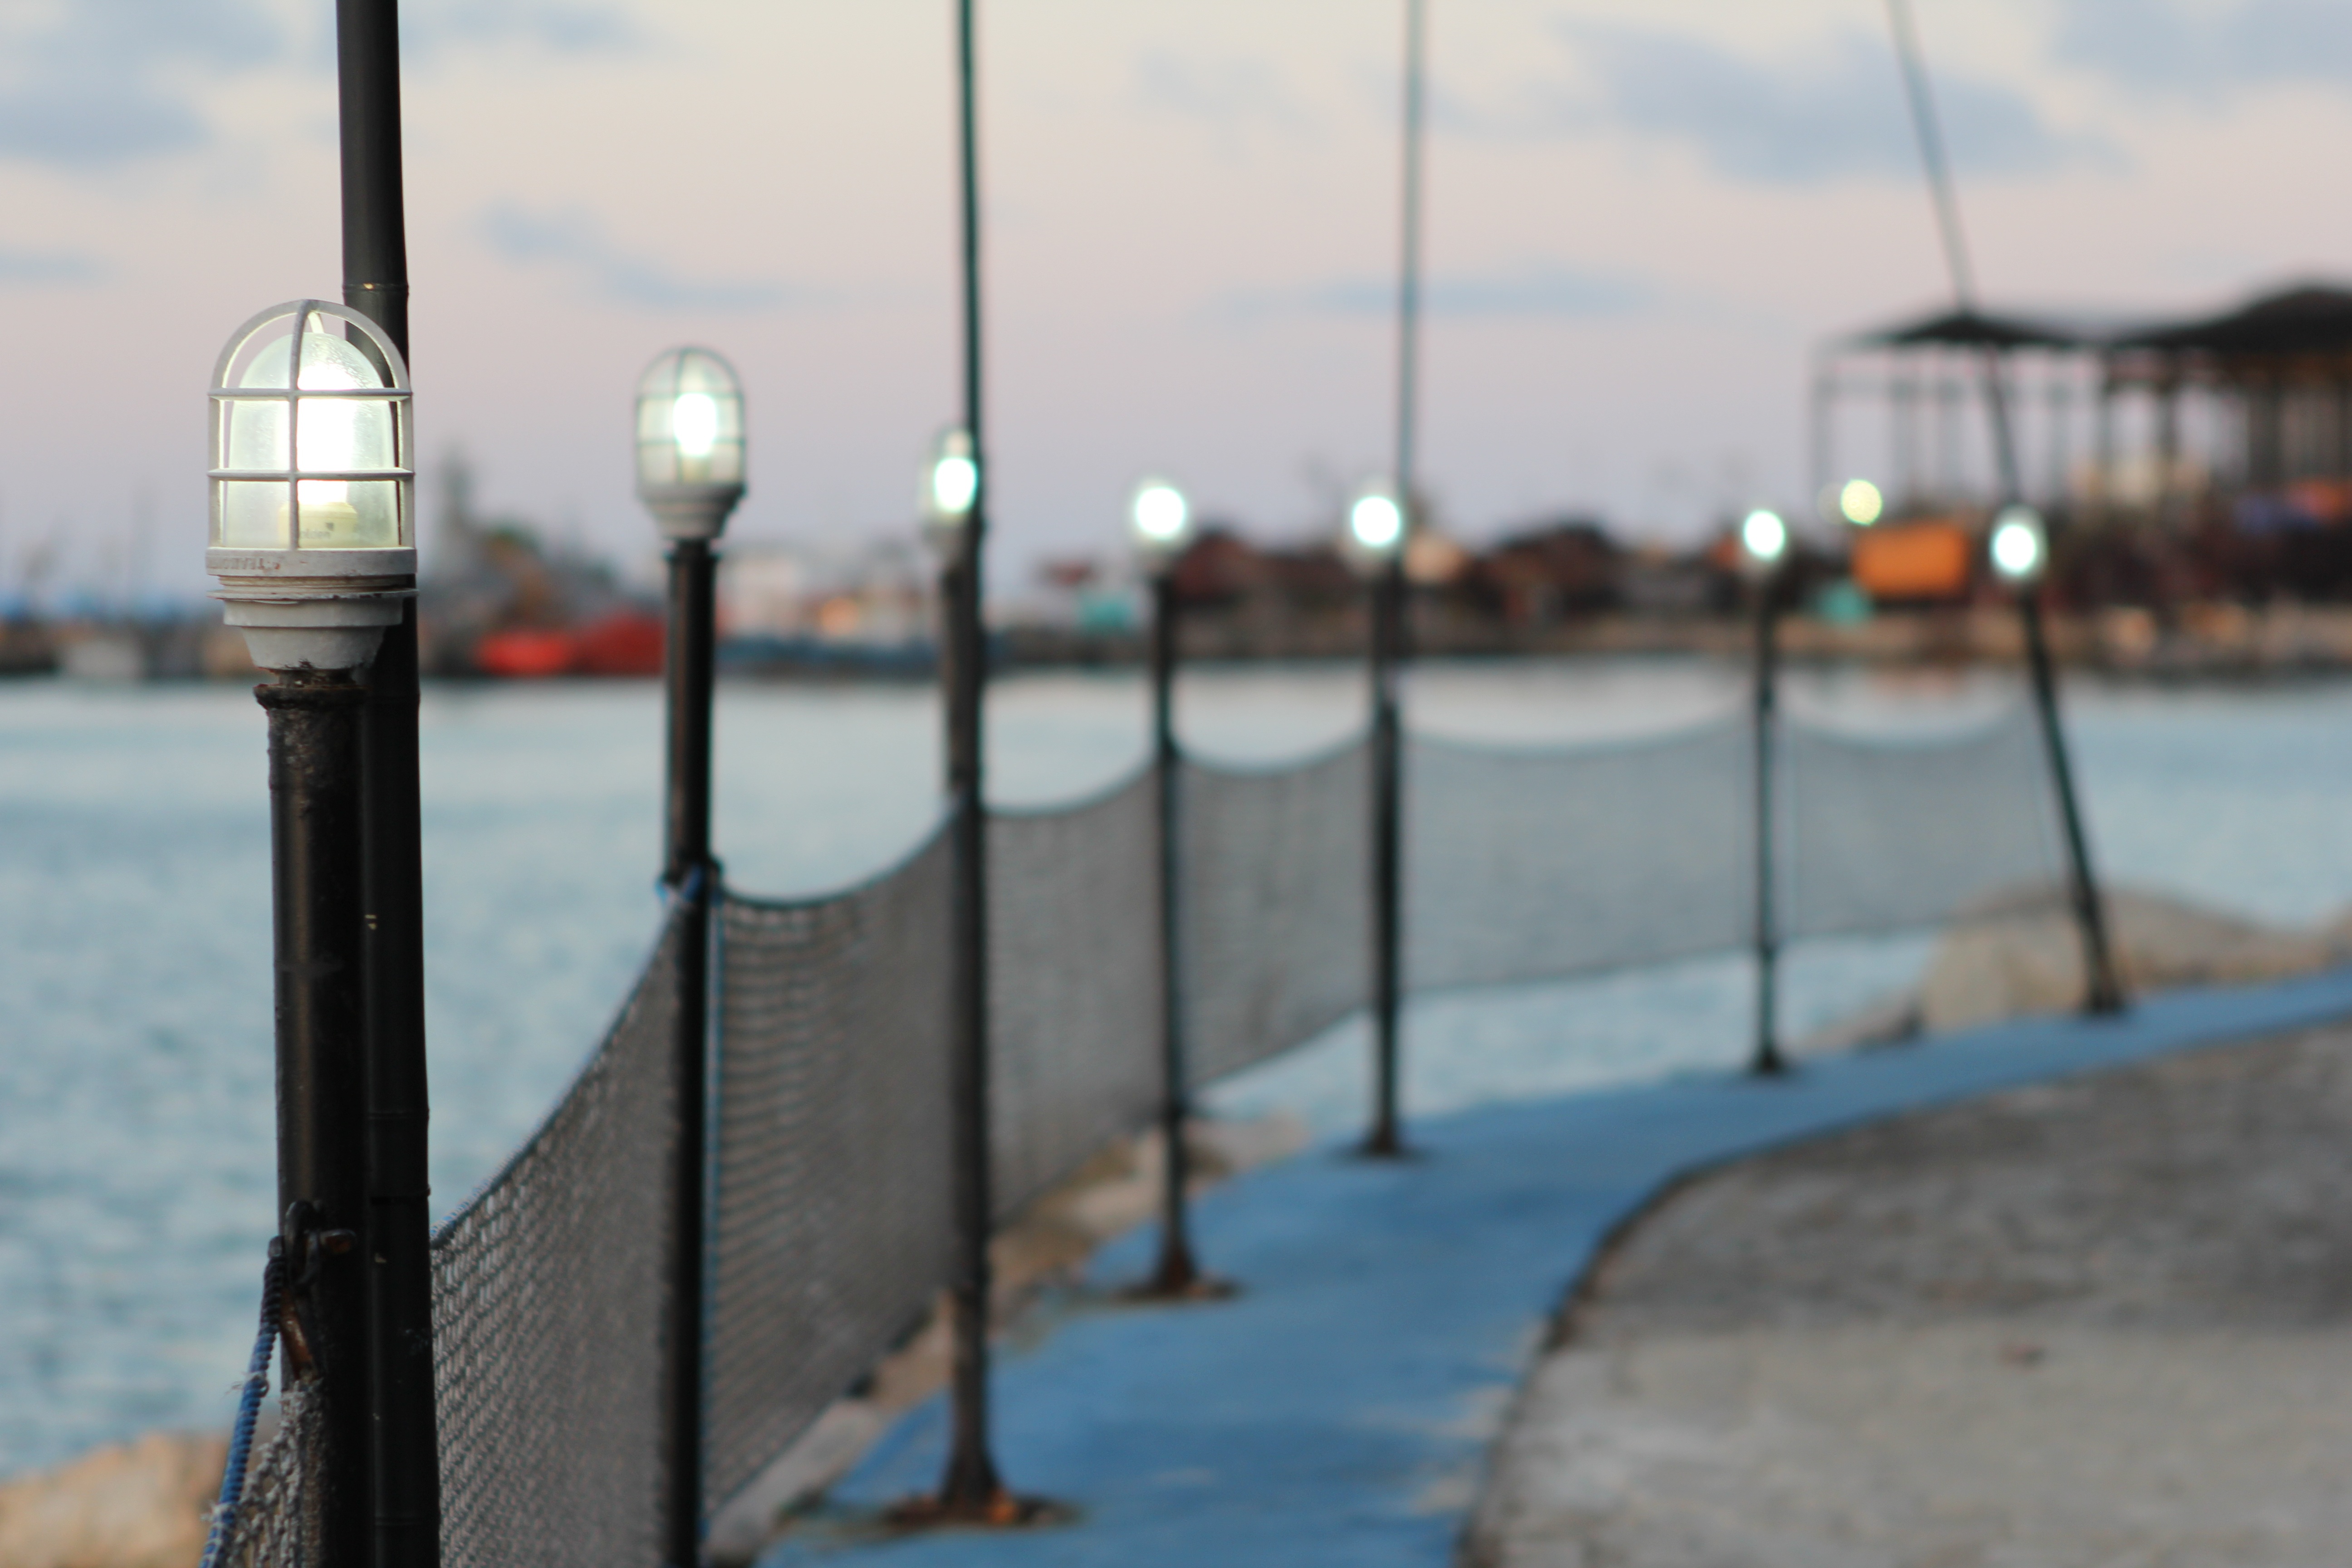
sea, water, light, vehicle, street light, lighting, fortress, wharf, porto